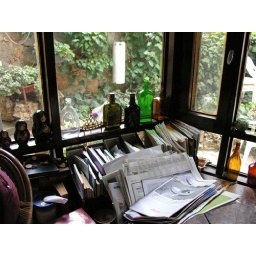
desk in the home of Mordechai Gumpel